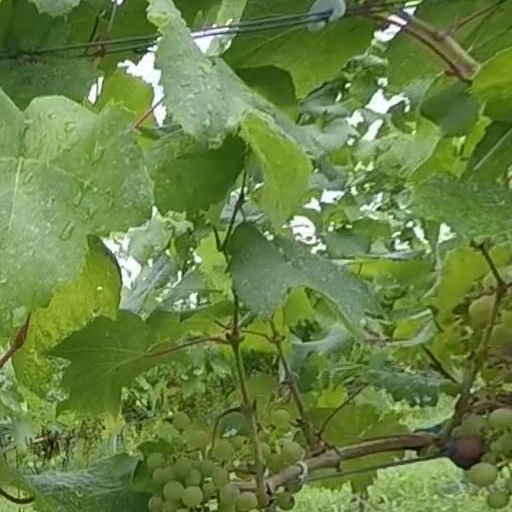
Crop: grape